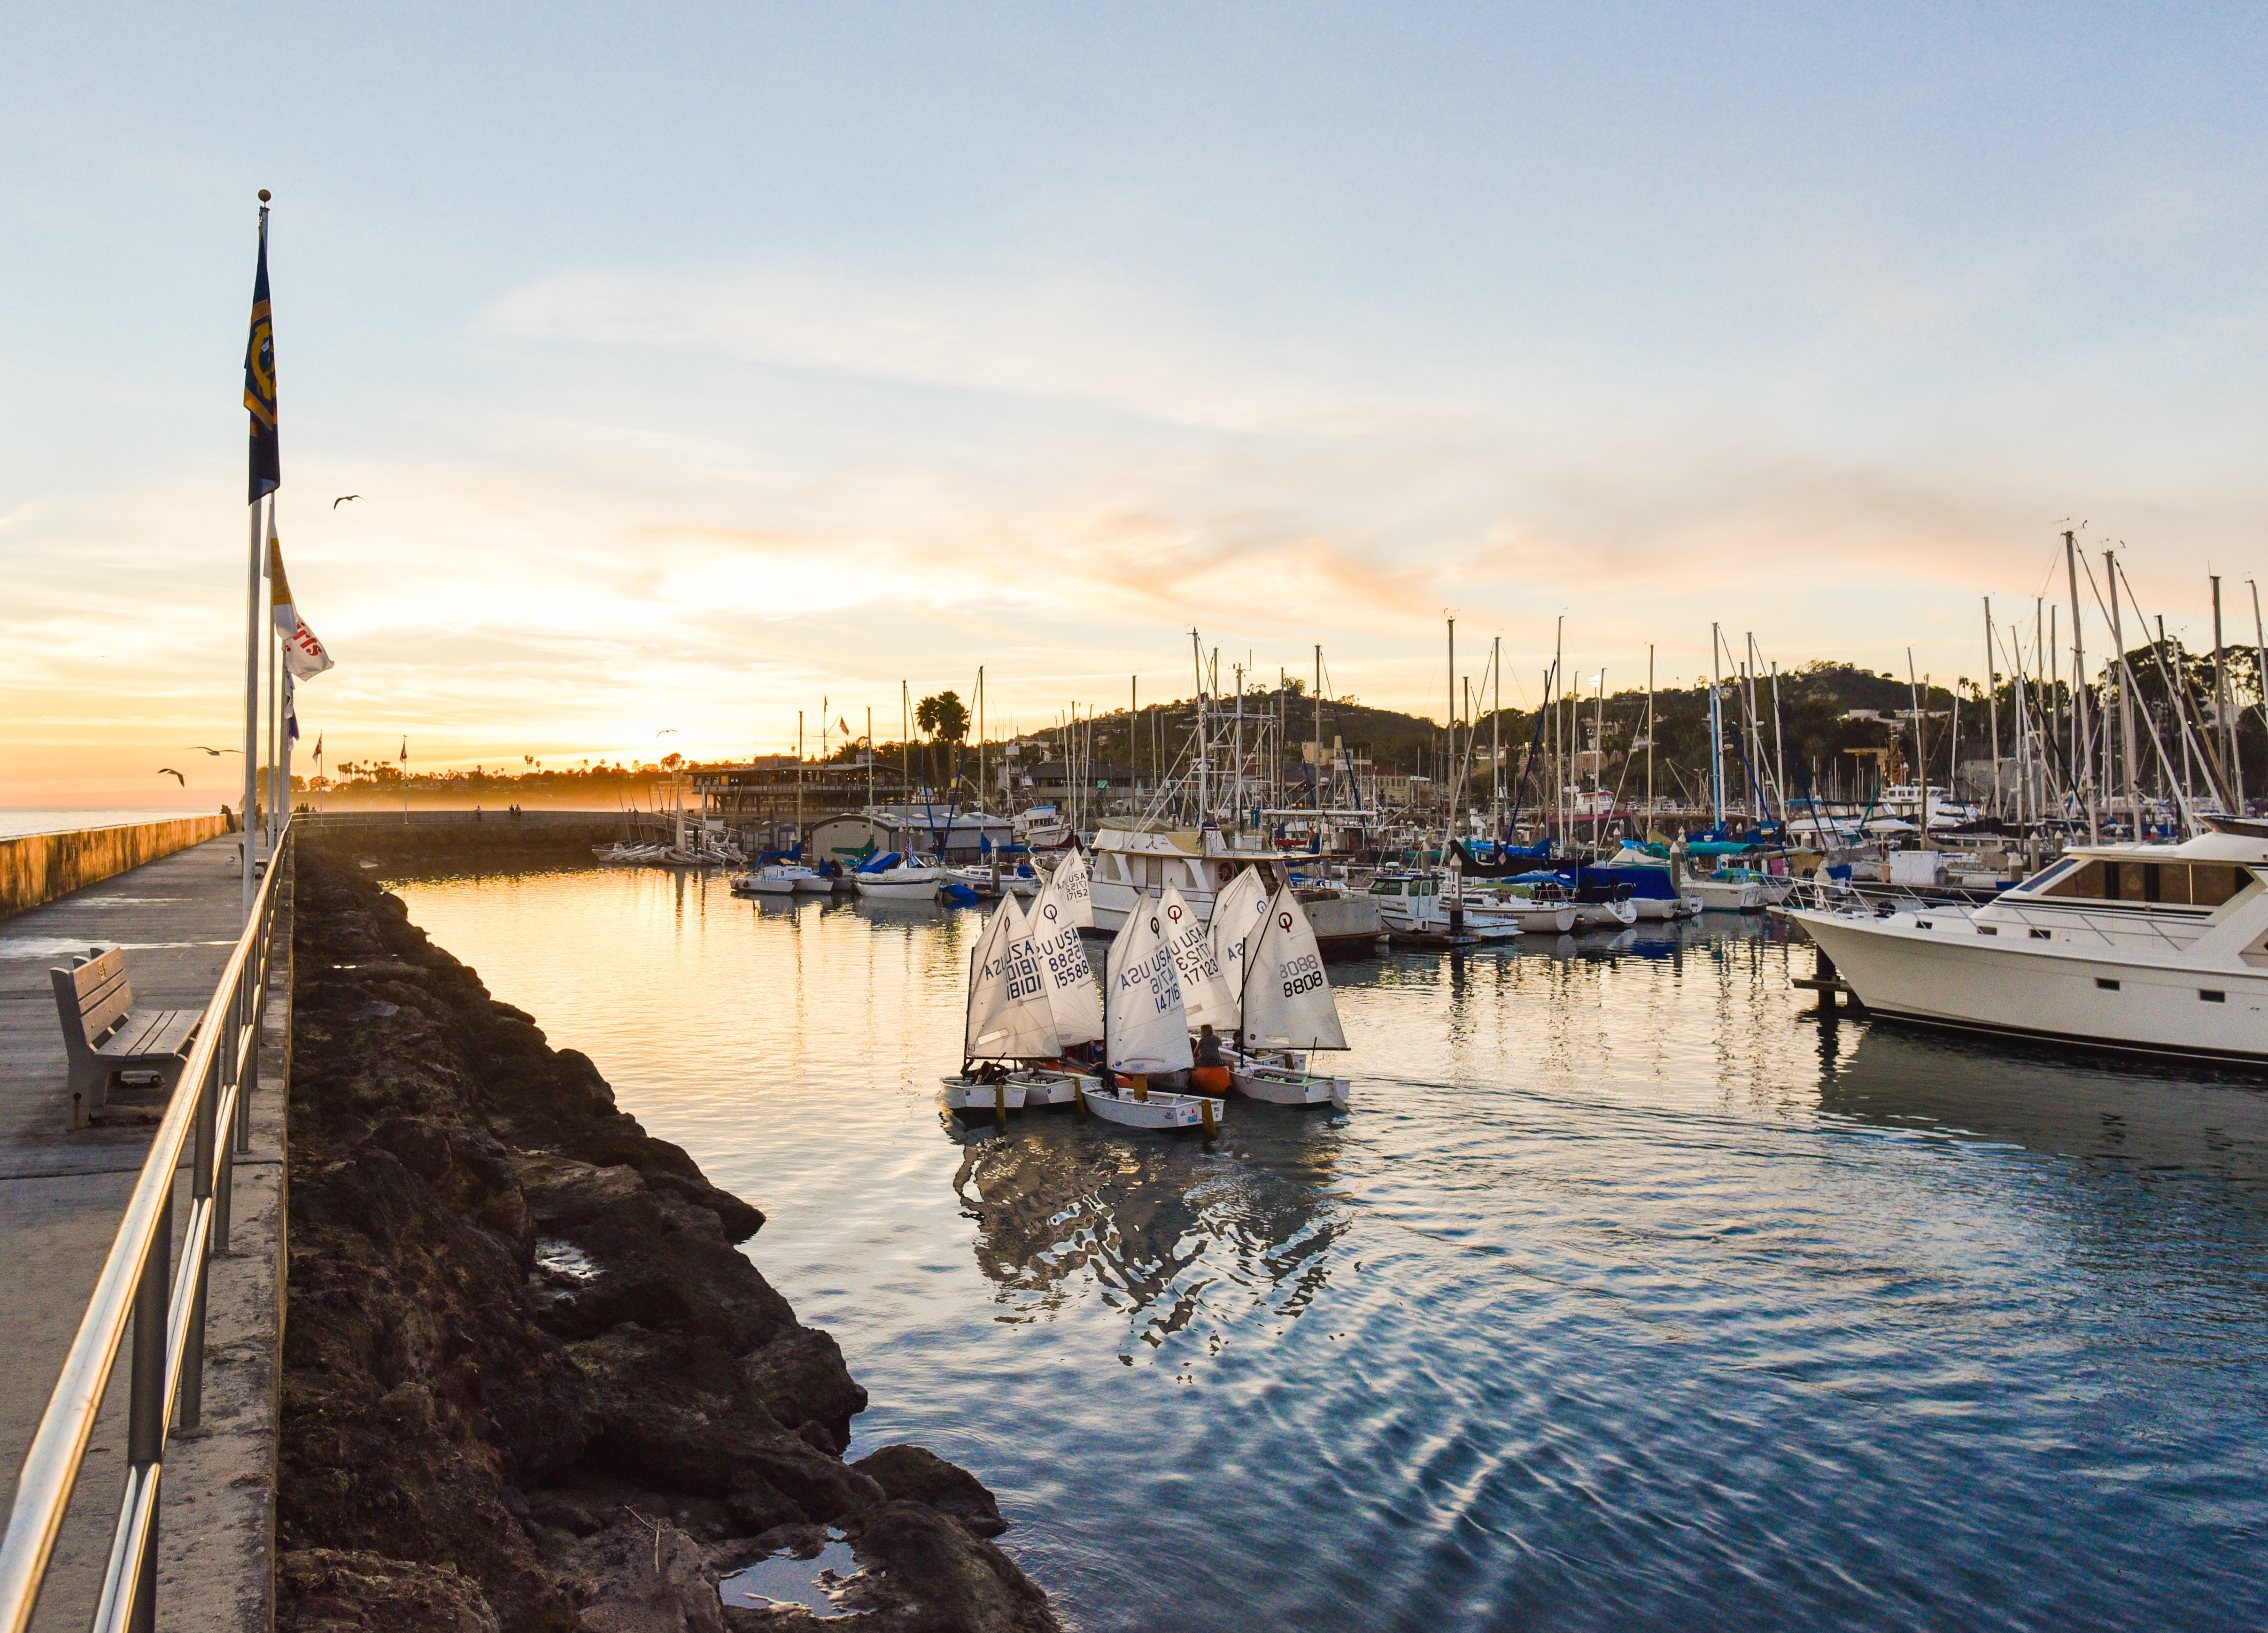
sky, water, marina, harbor, boat, reflection, port, vehicle, sea, dock, waterway, morning, cloud, evening, watercraft, infrastructure, calm, river, coast, water transportation, vacation, yacht, horizon, nonbuilding structure, channel, pier, sunset, ocean, tourism, boating, city, mast, bay, fishing vessel, lake, sailboat